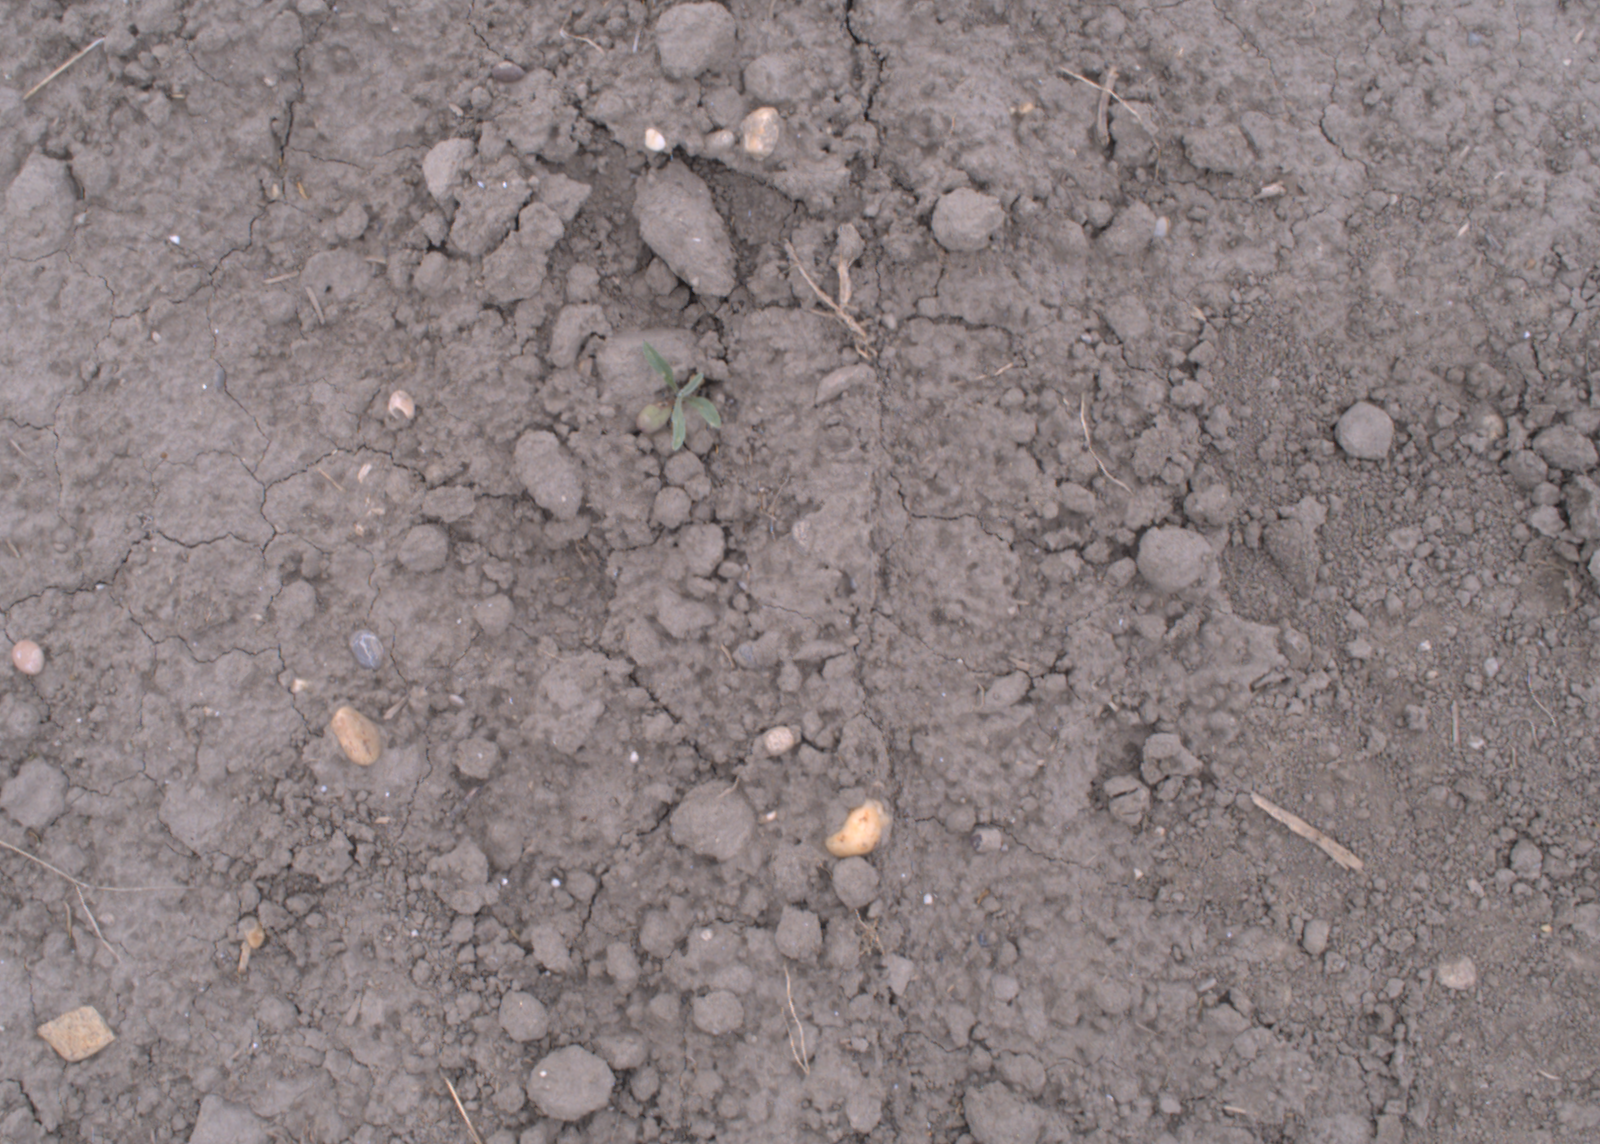
Capture date: 17.08.2020 12:15:46
Weather: cloudy
Wind: light
Seeding date: 21.07.2020
Plant canopy height (mm): 910